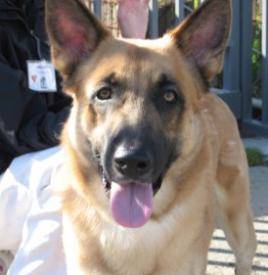
Label: dog